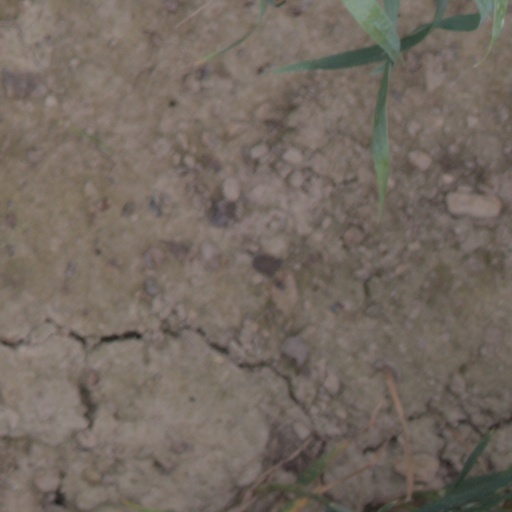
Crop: wheat